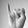
ASL letter: I